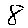
Label: 8